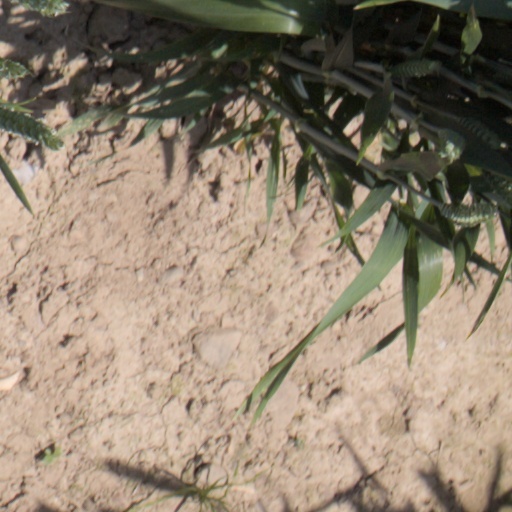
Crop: wheat